Limmattal tramway

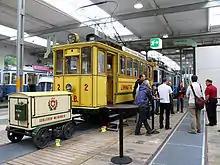
The preserved car 2 in the Zürich tram museum, with the postal trailer

One of the line's trams, numbered Ce 2/2 2 and dating from 1900, is preserved at the Zürich tram museum. It sees occasional operation and is painted in the line's yellow livery. It is often seen with a small postal trailer that was used to carry mail on the line.